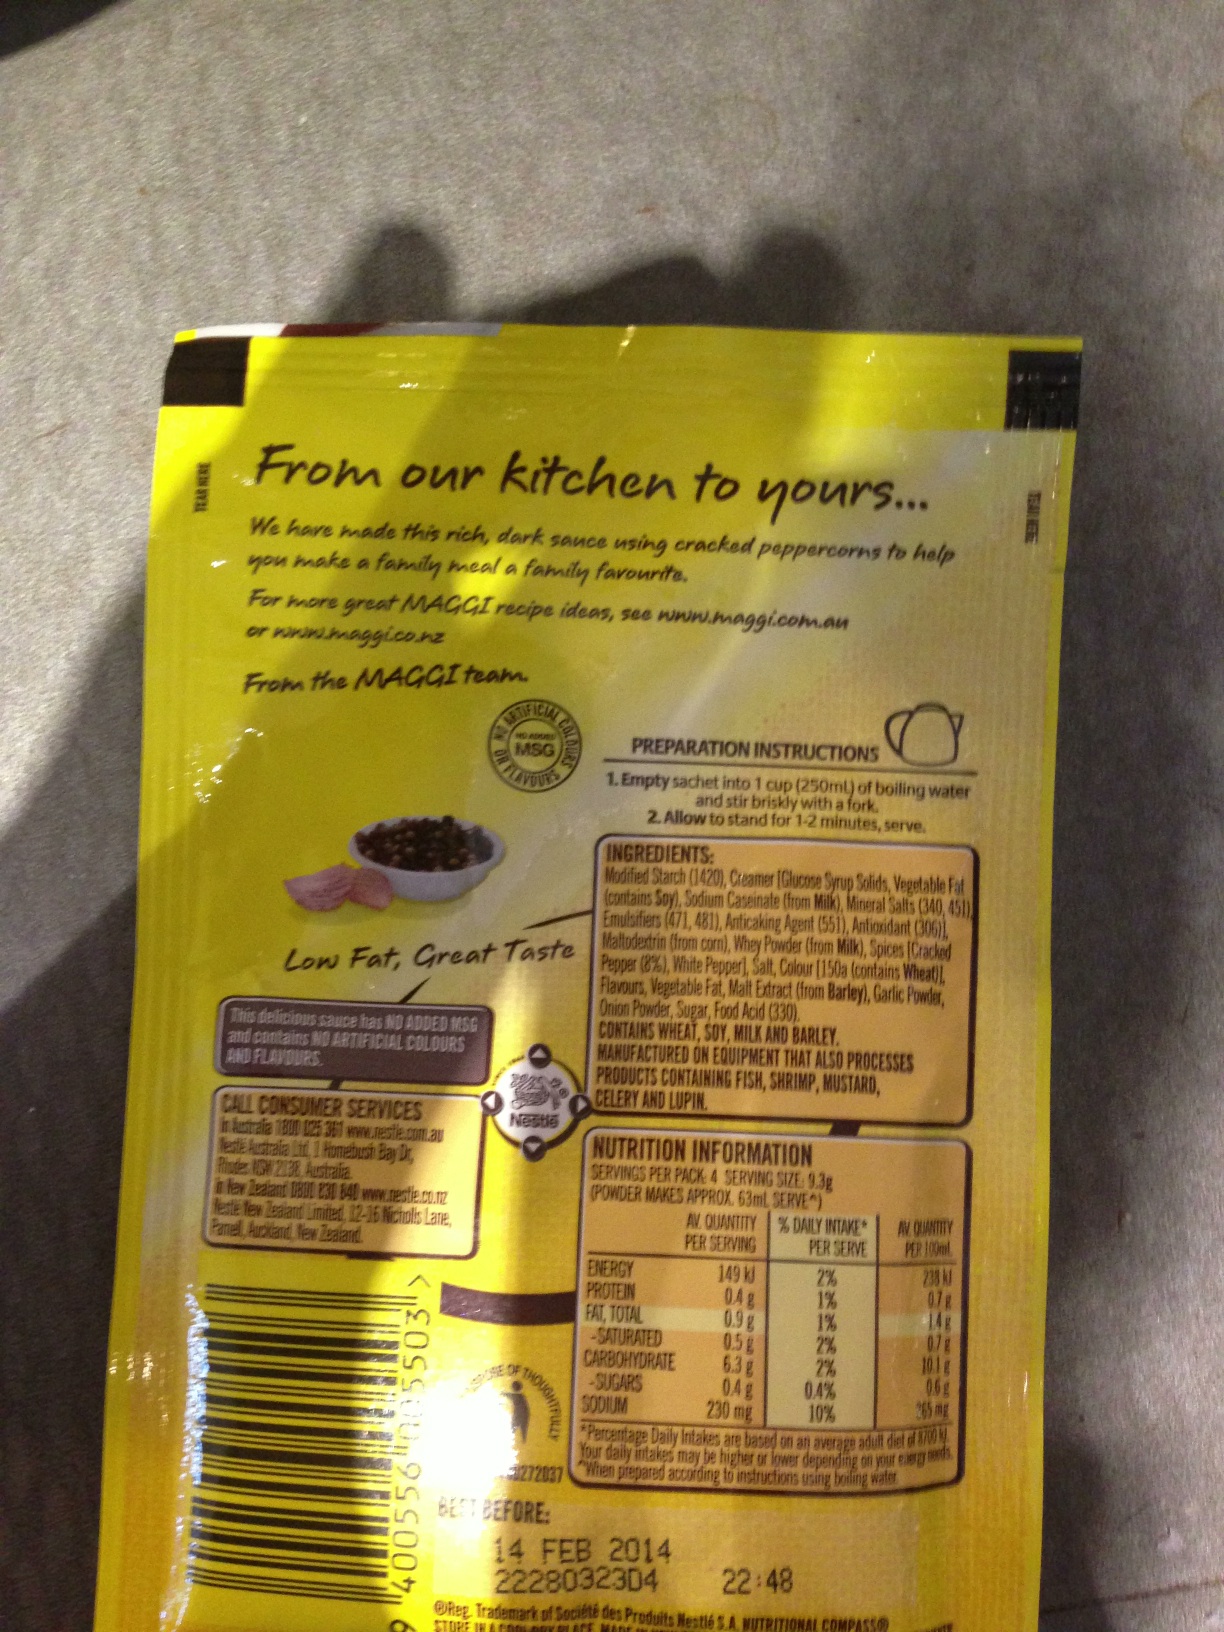Question: How to make this
Answer: unanswerable